List of Douglas A-4 Skyhawk operators

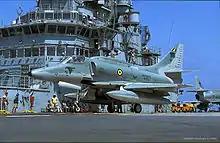
Brazilian AF-1 on "São Paulo"

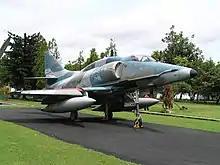
An Indonesian A-4H on display.

Indonesia used 30 A-4E, two TA-4H and two TA-4Js from 1980 to 2003. The aircraft were obtained from the Israeli Air Force and some had seen previous American service in Vietnam. The first aircraft were flying from May 1980 from Halim Perdana Kusuma AFB, Jakarta.